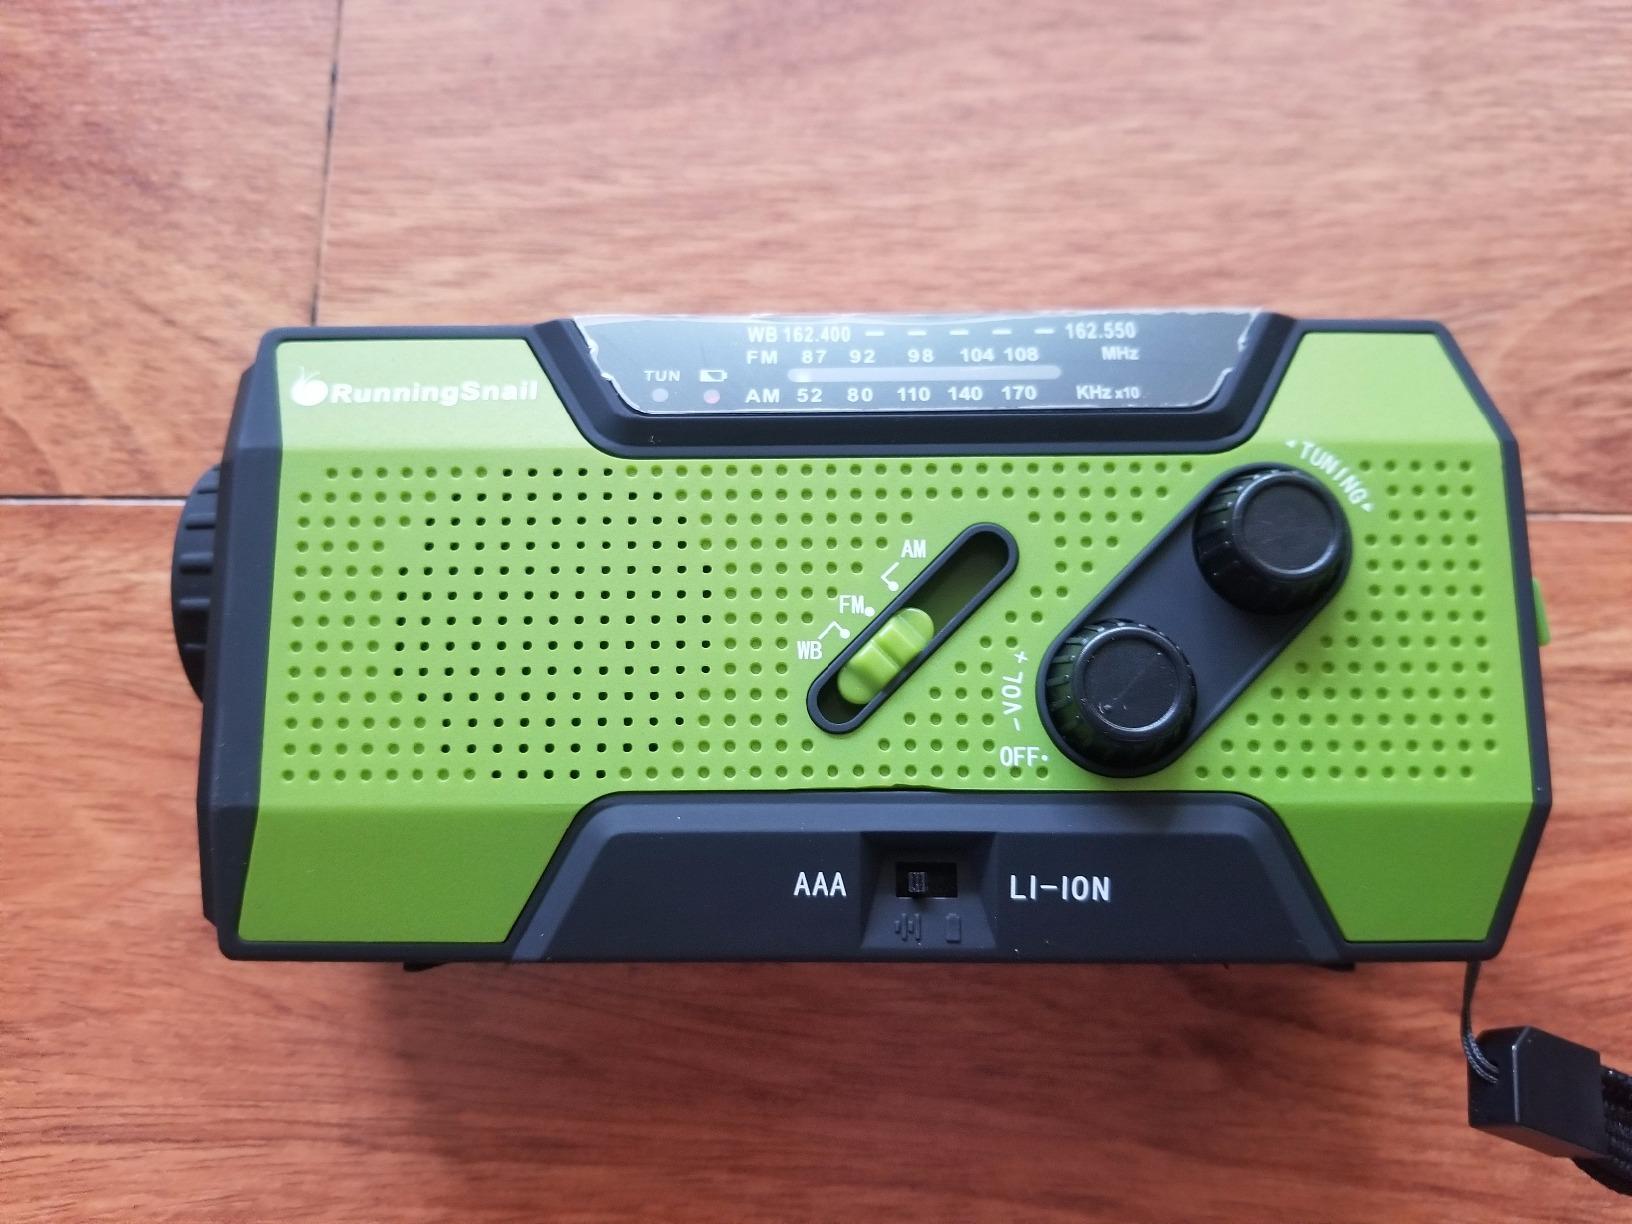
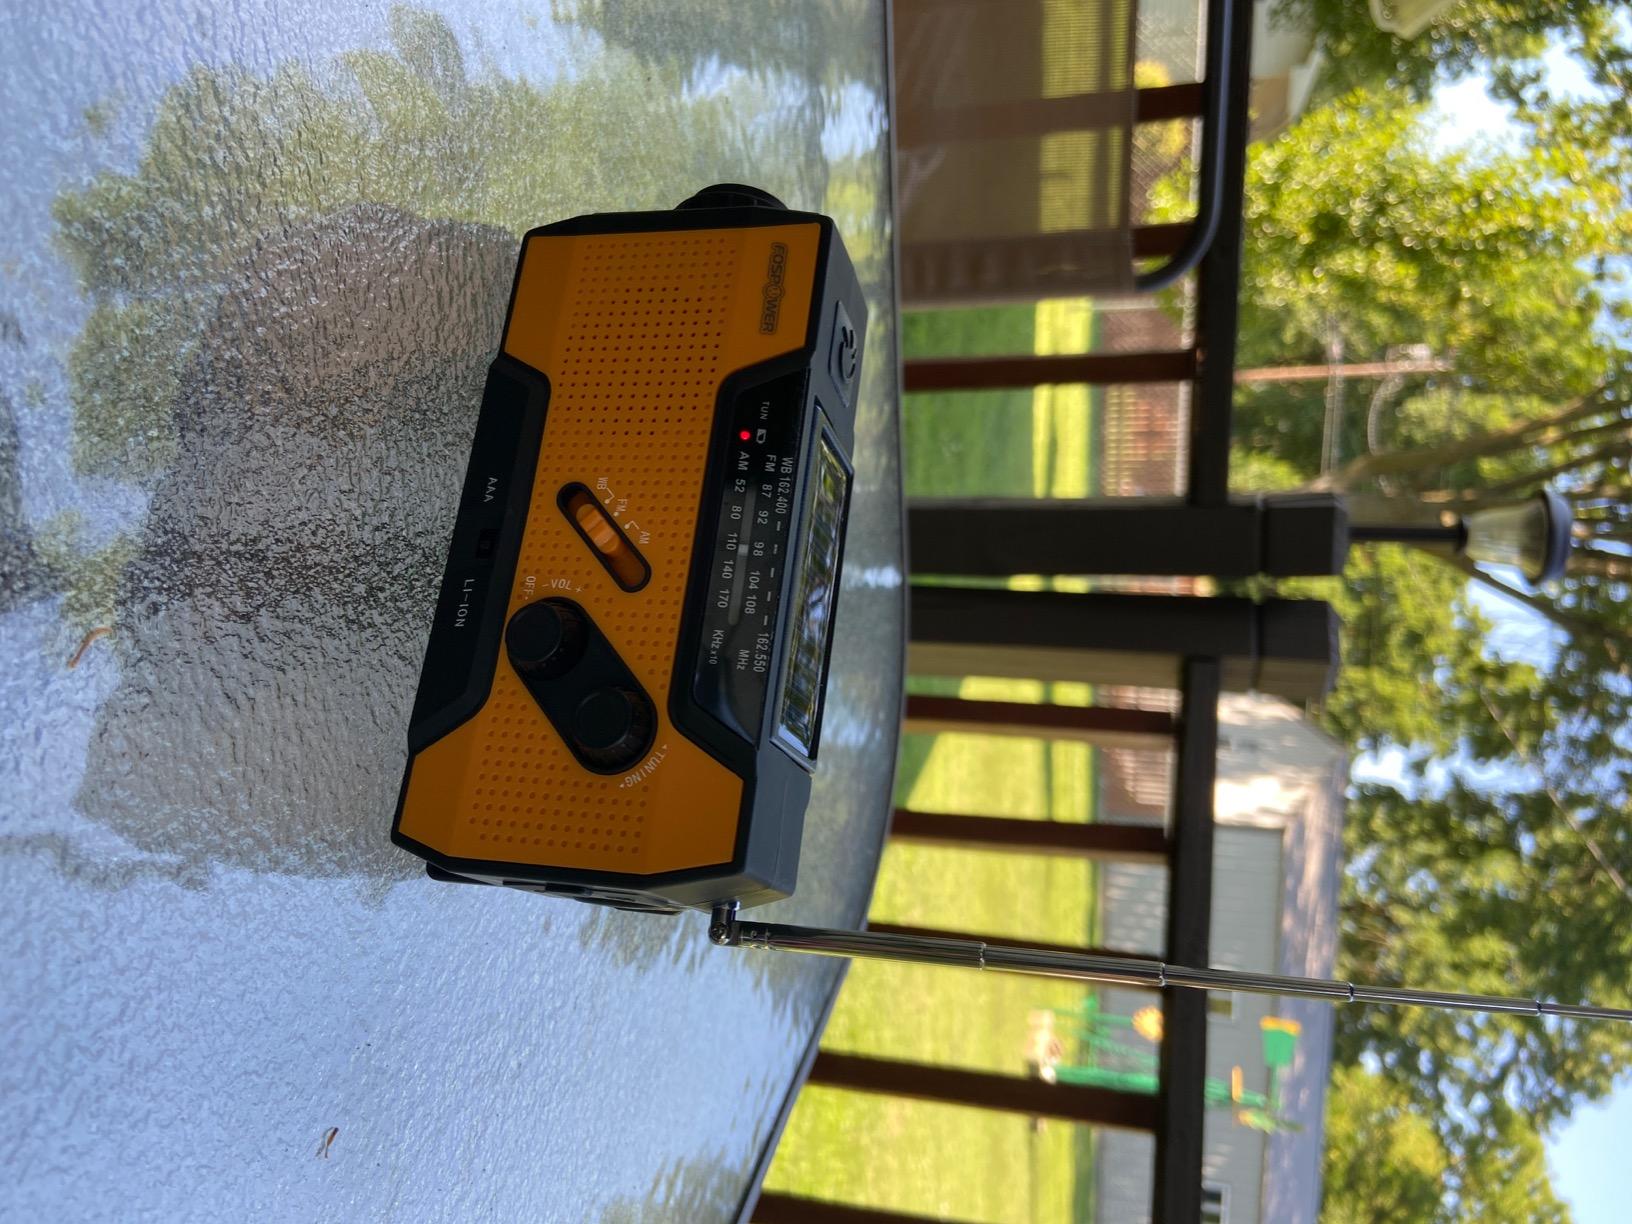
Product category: radio
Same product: no